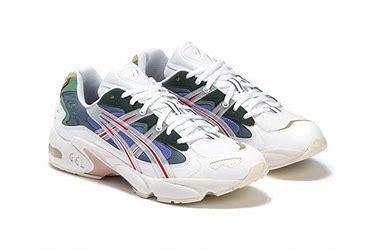
Brand: Asics
Model: Gel Kayano 5 OG